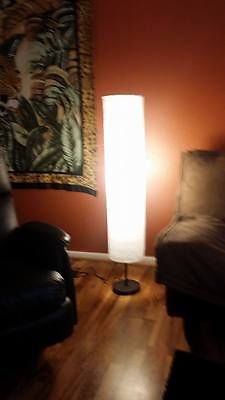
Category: lamp